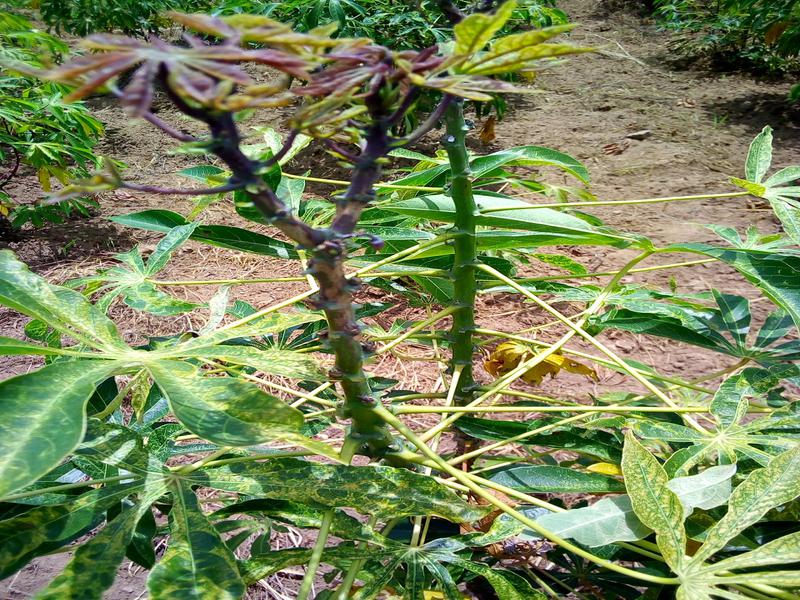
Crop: cassava
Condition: mosaic_disease